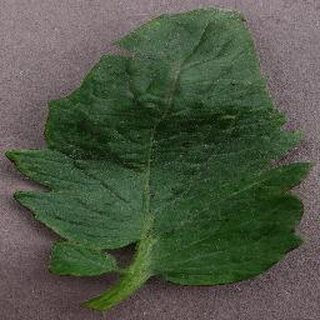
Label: tomato_bacterial_spot